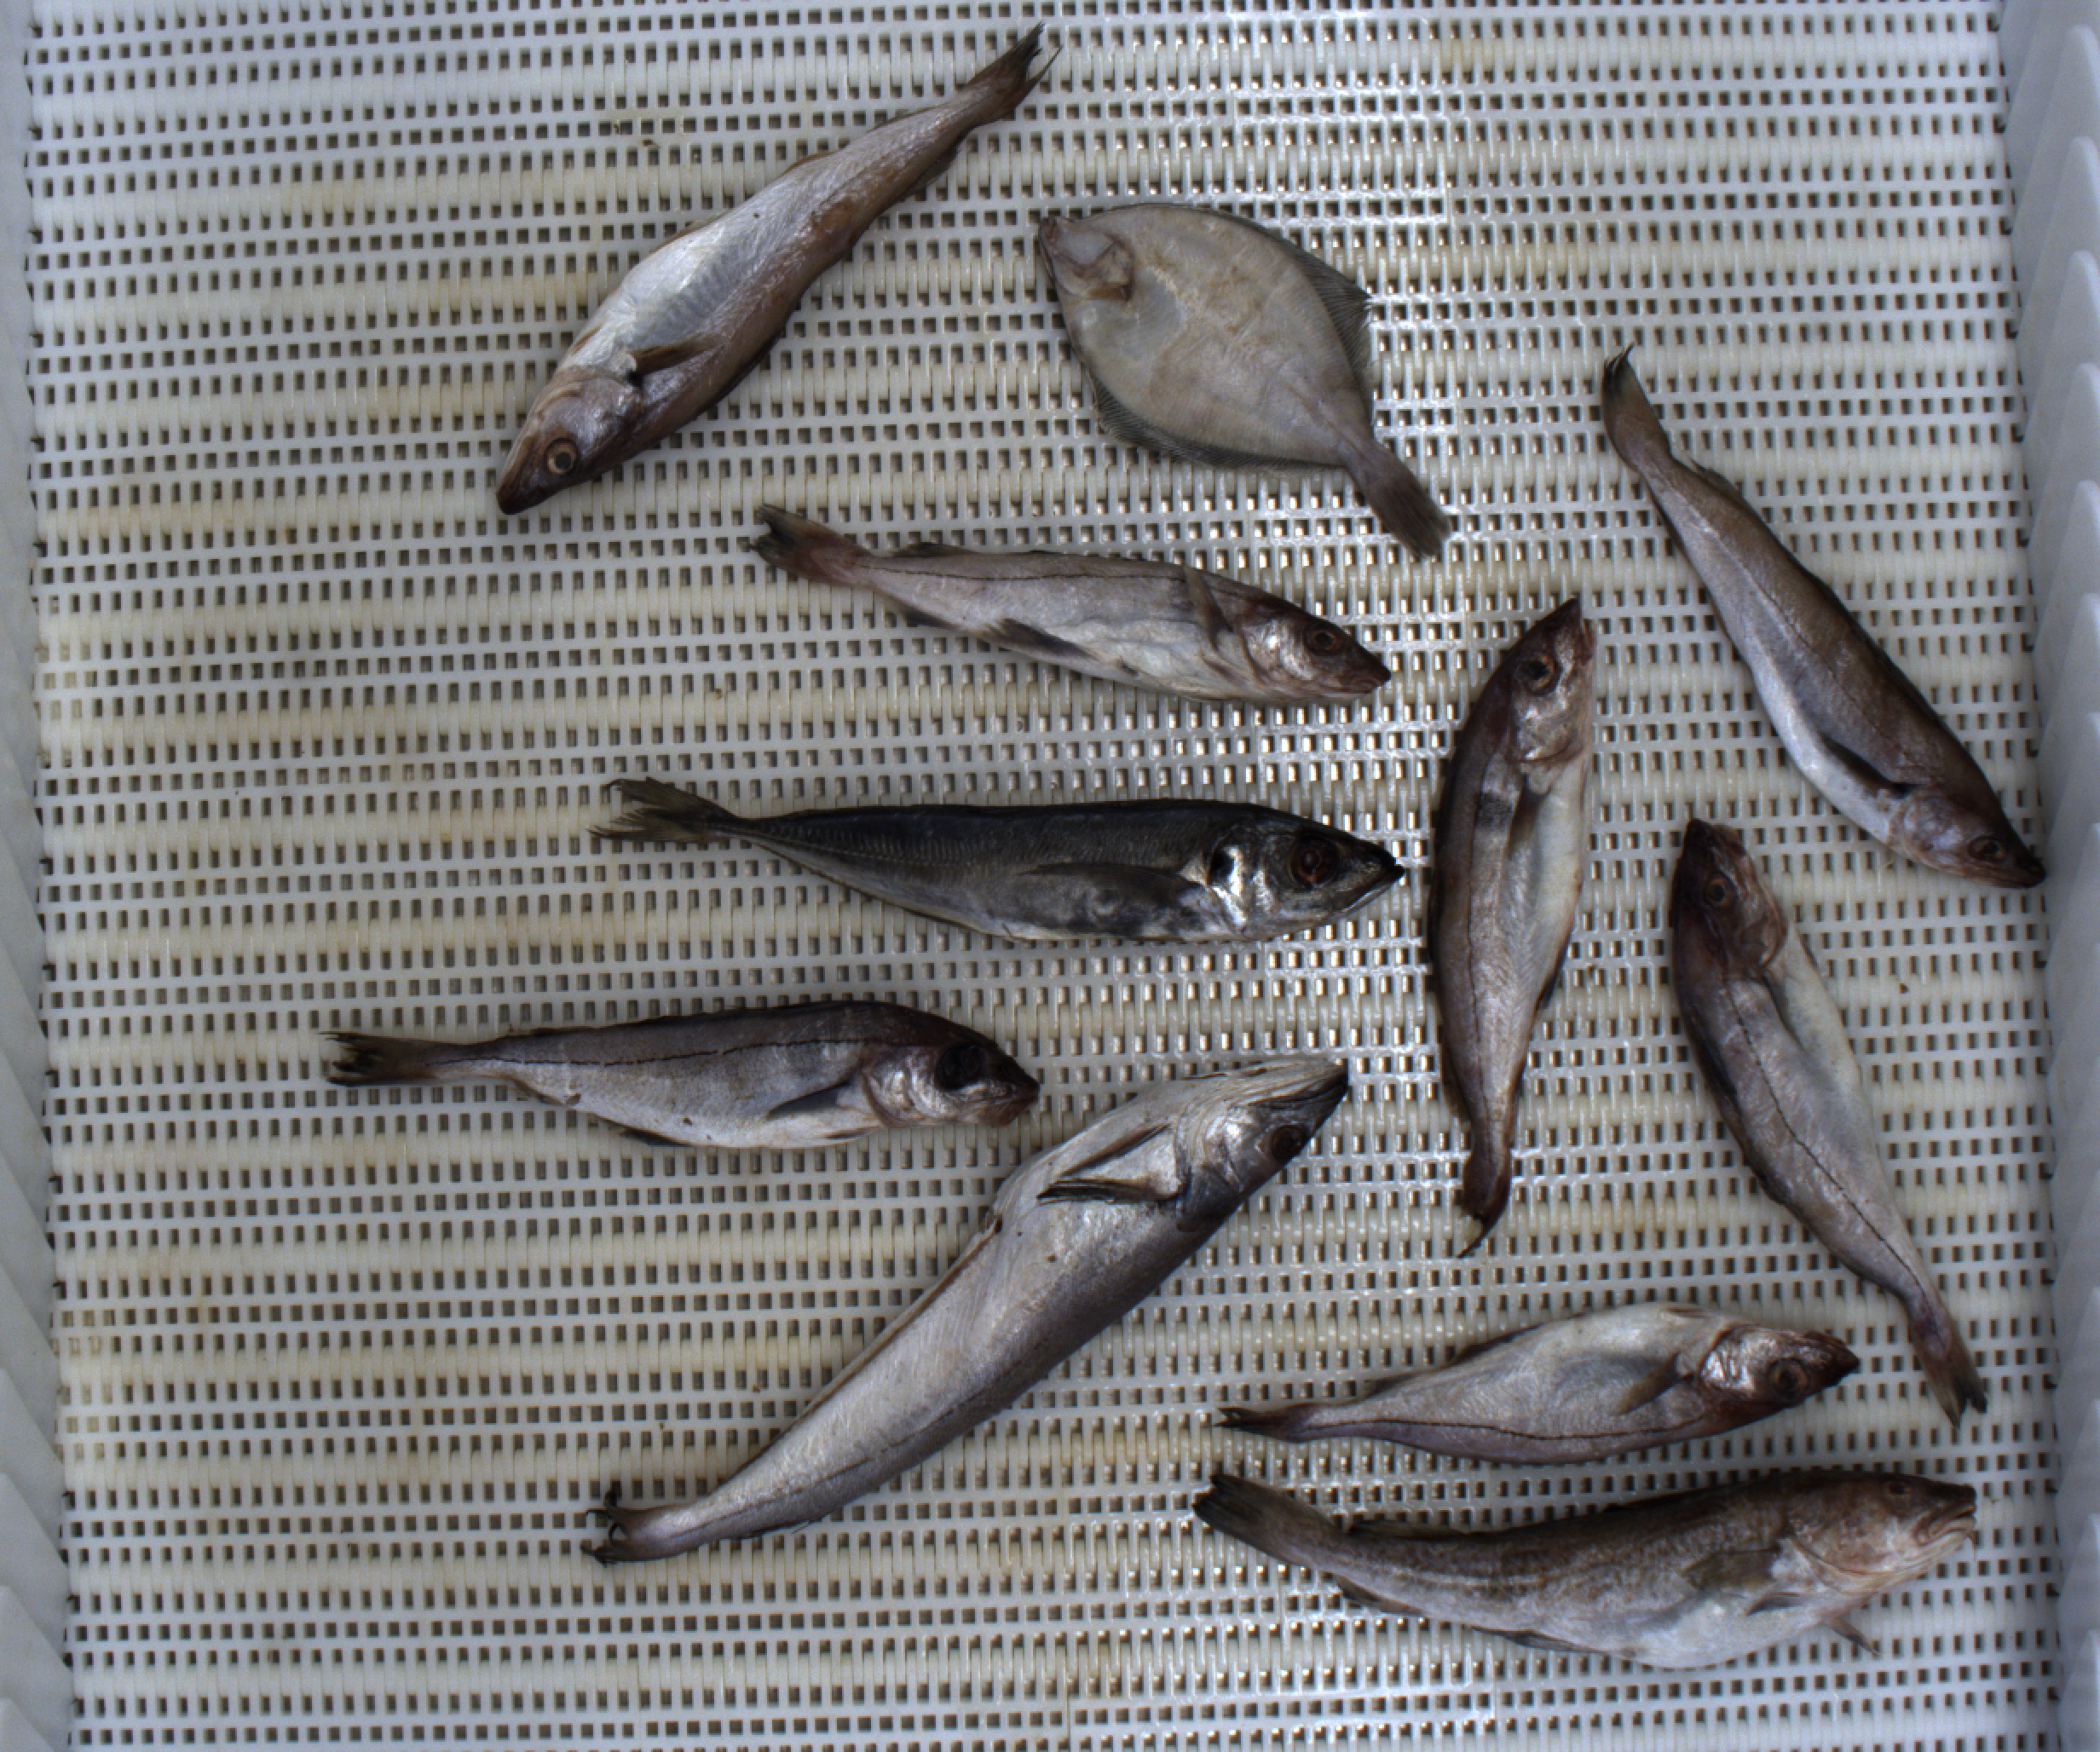
Total fish: 11
Cod: 1
Haddock: 5
Whiting: 2
Hake: 1
Horse mackerel: 1
Saithe: 0
Other: 1